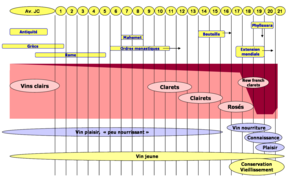
Schéma résumant l'évolution dans l'histoire de la proportion de vin rouge et rosé élaborée
Le vin rosé, ou plus simplement le rosé, ne possède pas de définition satisfaisante malgré de longs débats tant en France qu'à l'international. En effet, si la législation européenne ou l'Organisation internationale de la vigne et du vin donnent bien une définition du vin, elles n'en proposent aucune pour les vins blancs, les vins rouges ou encore les vins rosés. En fait, les usages se sont parfaitement accommodés de ce vide, puisqu'on édicte des règlements et des circulaires, on négocie, on signe des contrats, bref on reconnaît une existence indéniable au rosé dans le monde du vin.